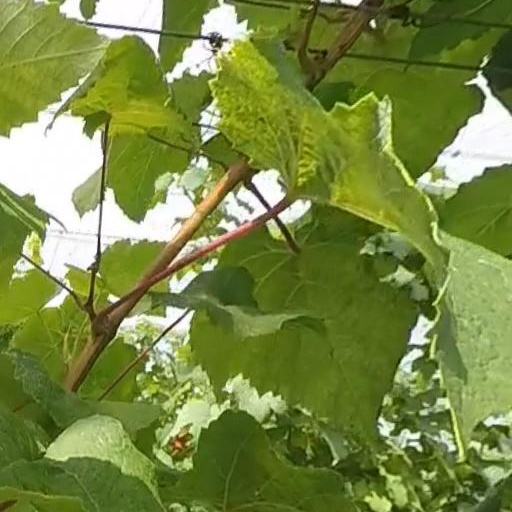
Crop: grape